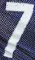
Number: 7